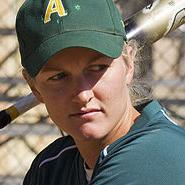
Age: 22